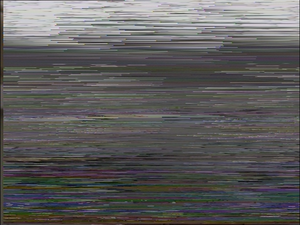
Le VideoCrypt est une méthode de brouillage utilisée autrefois par le bouquet britannique Sky pour chiffrer ses chaines diffusées en Analogique.